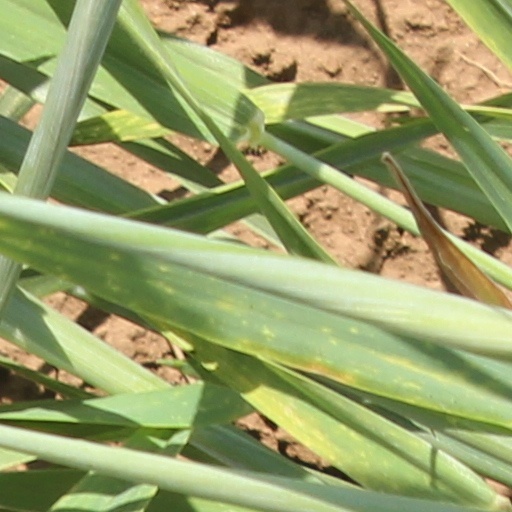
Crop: wheat